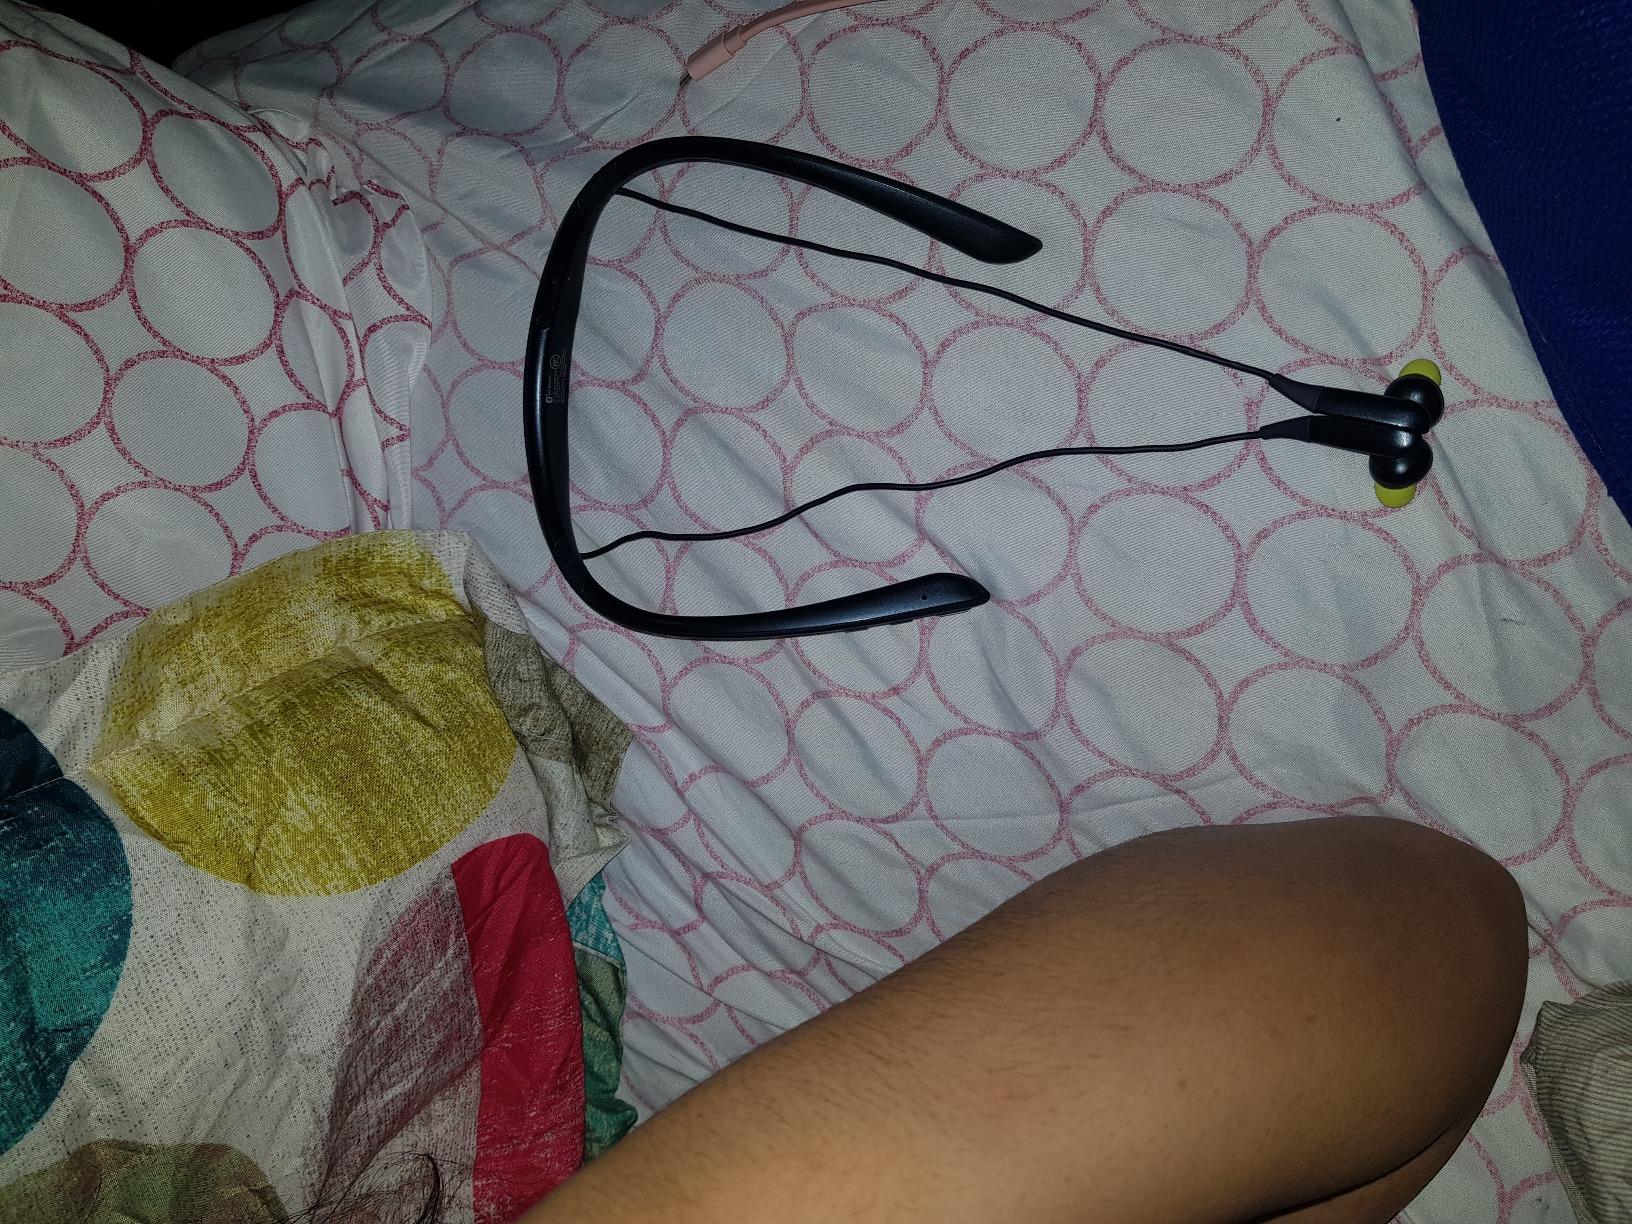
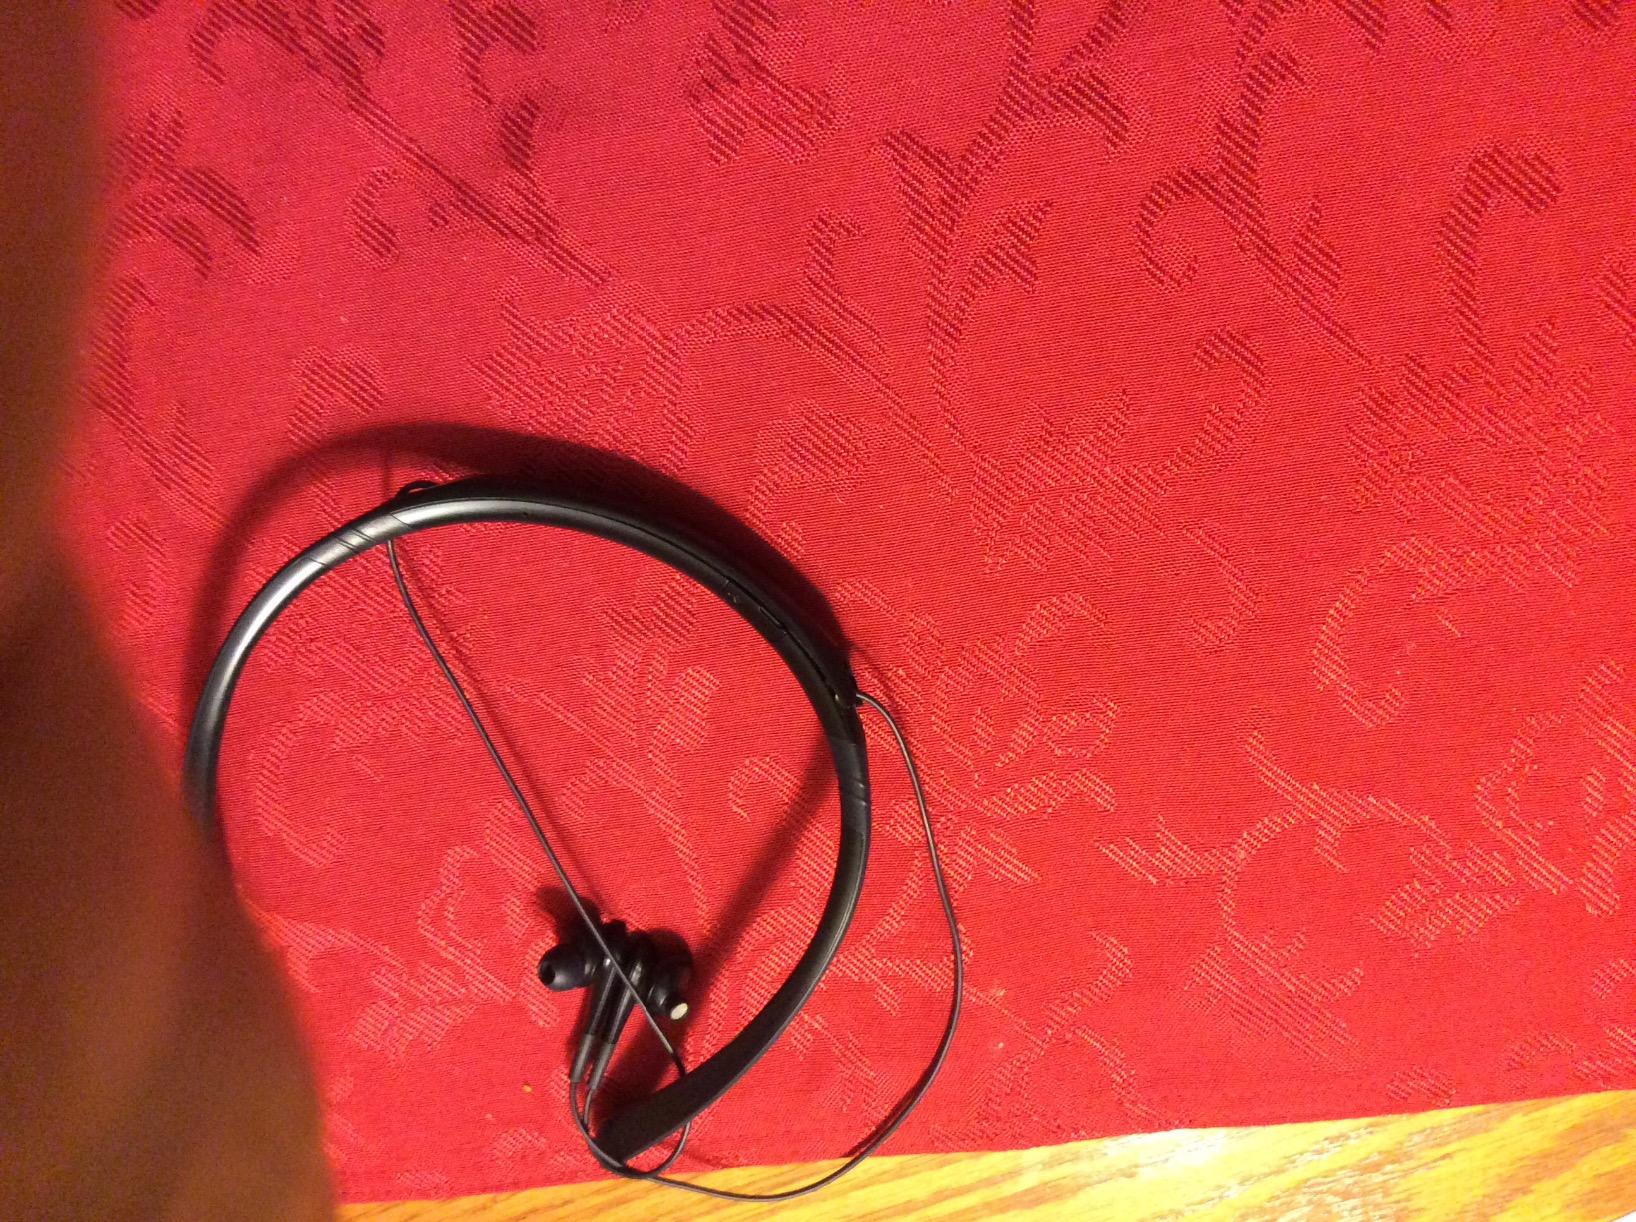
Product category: headphones
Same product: yes